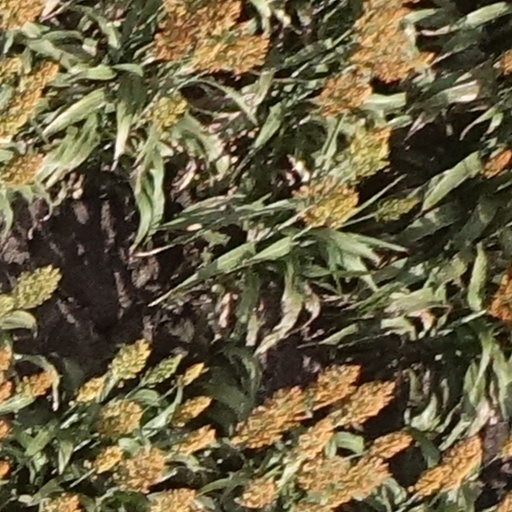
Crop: sorghum